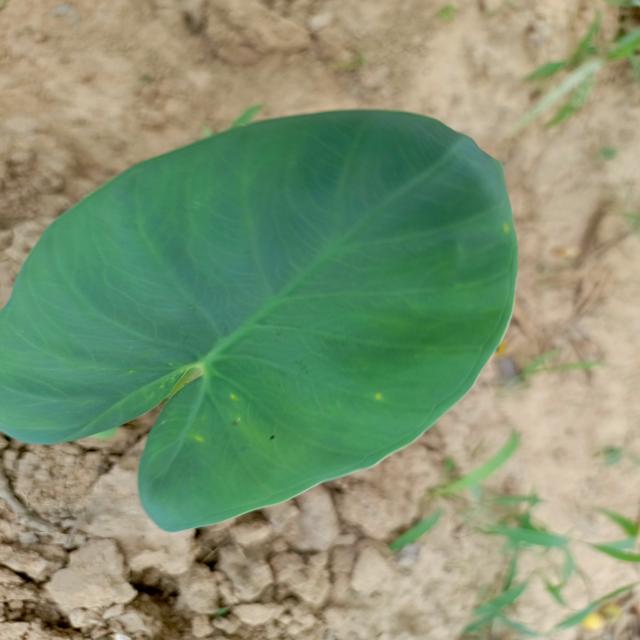
Label: Healthy